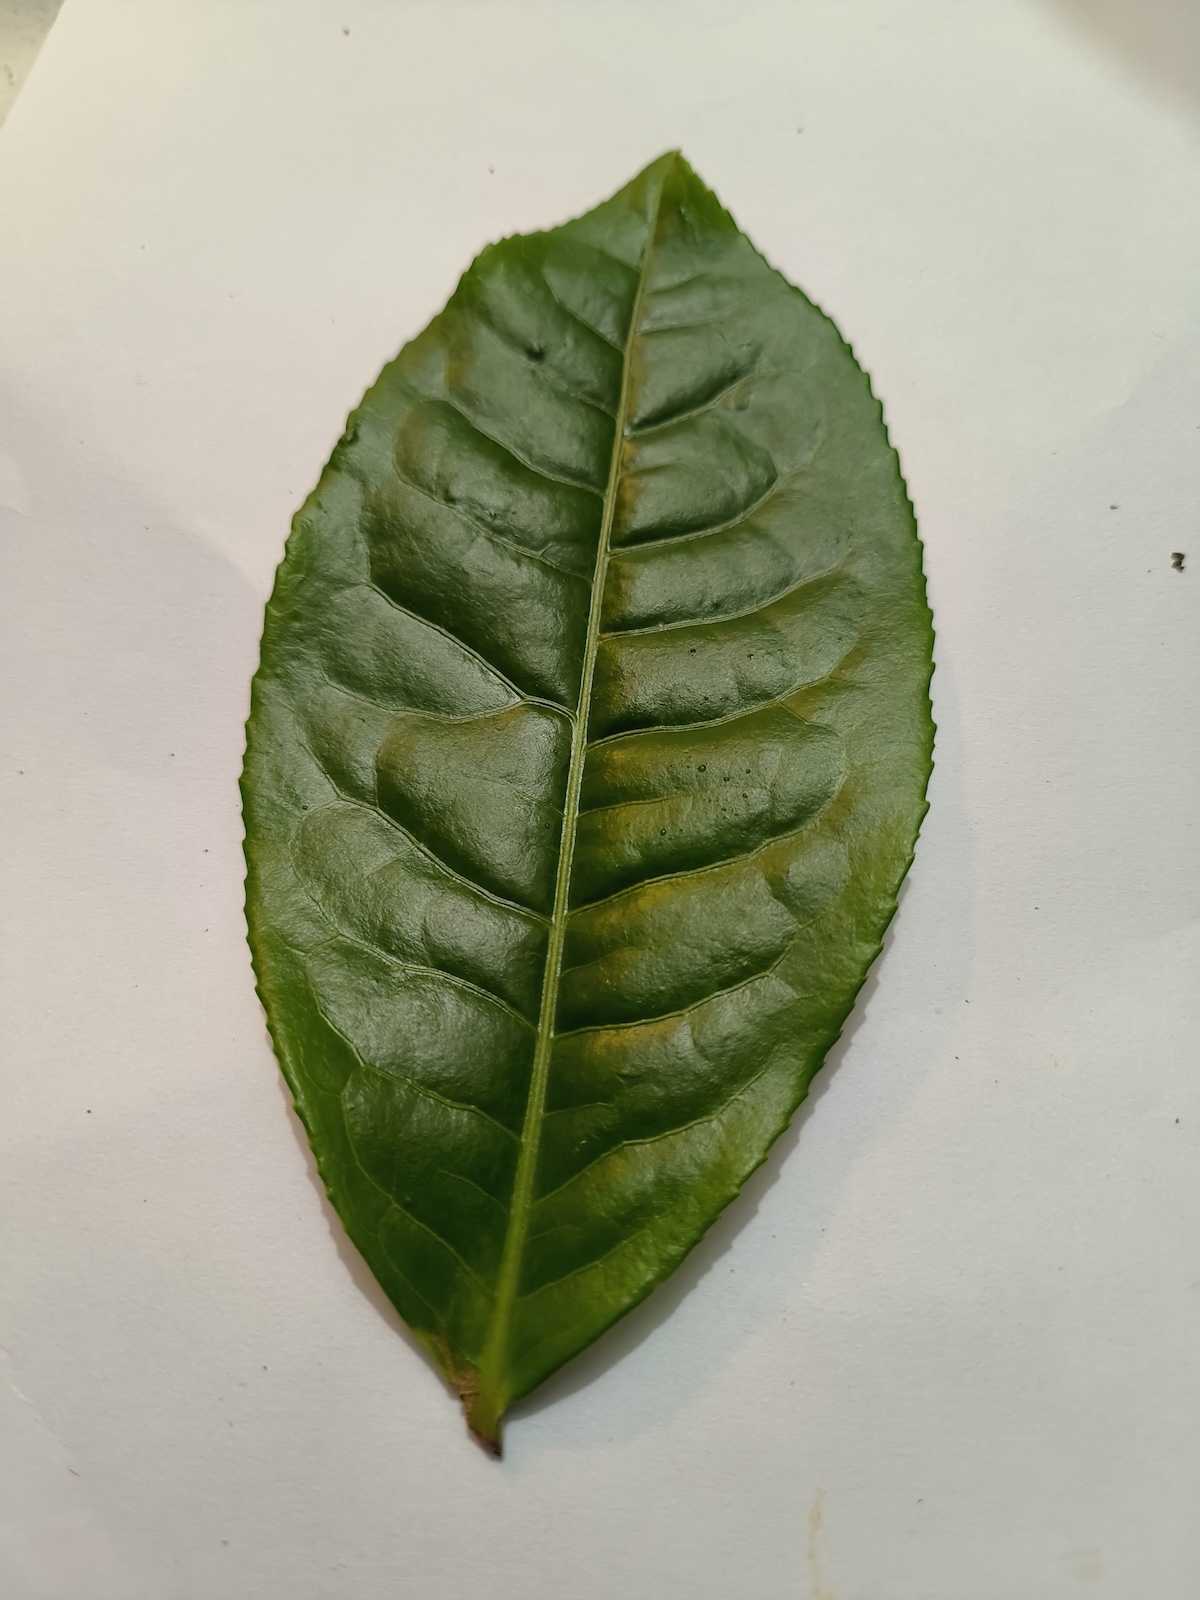
Label: Healthy leaf